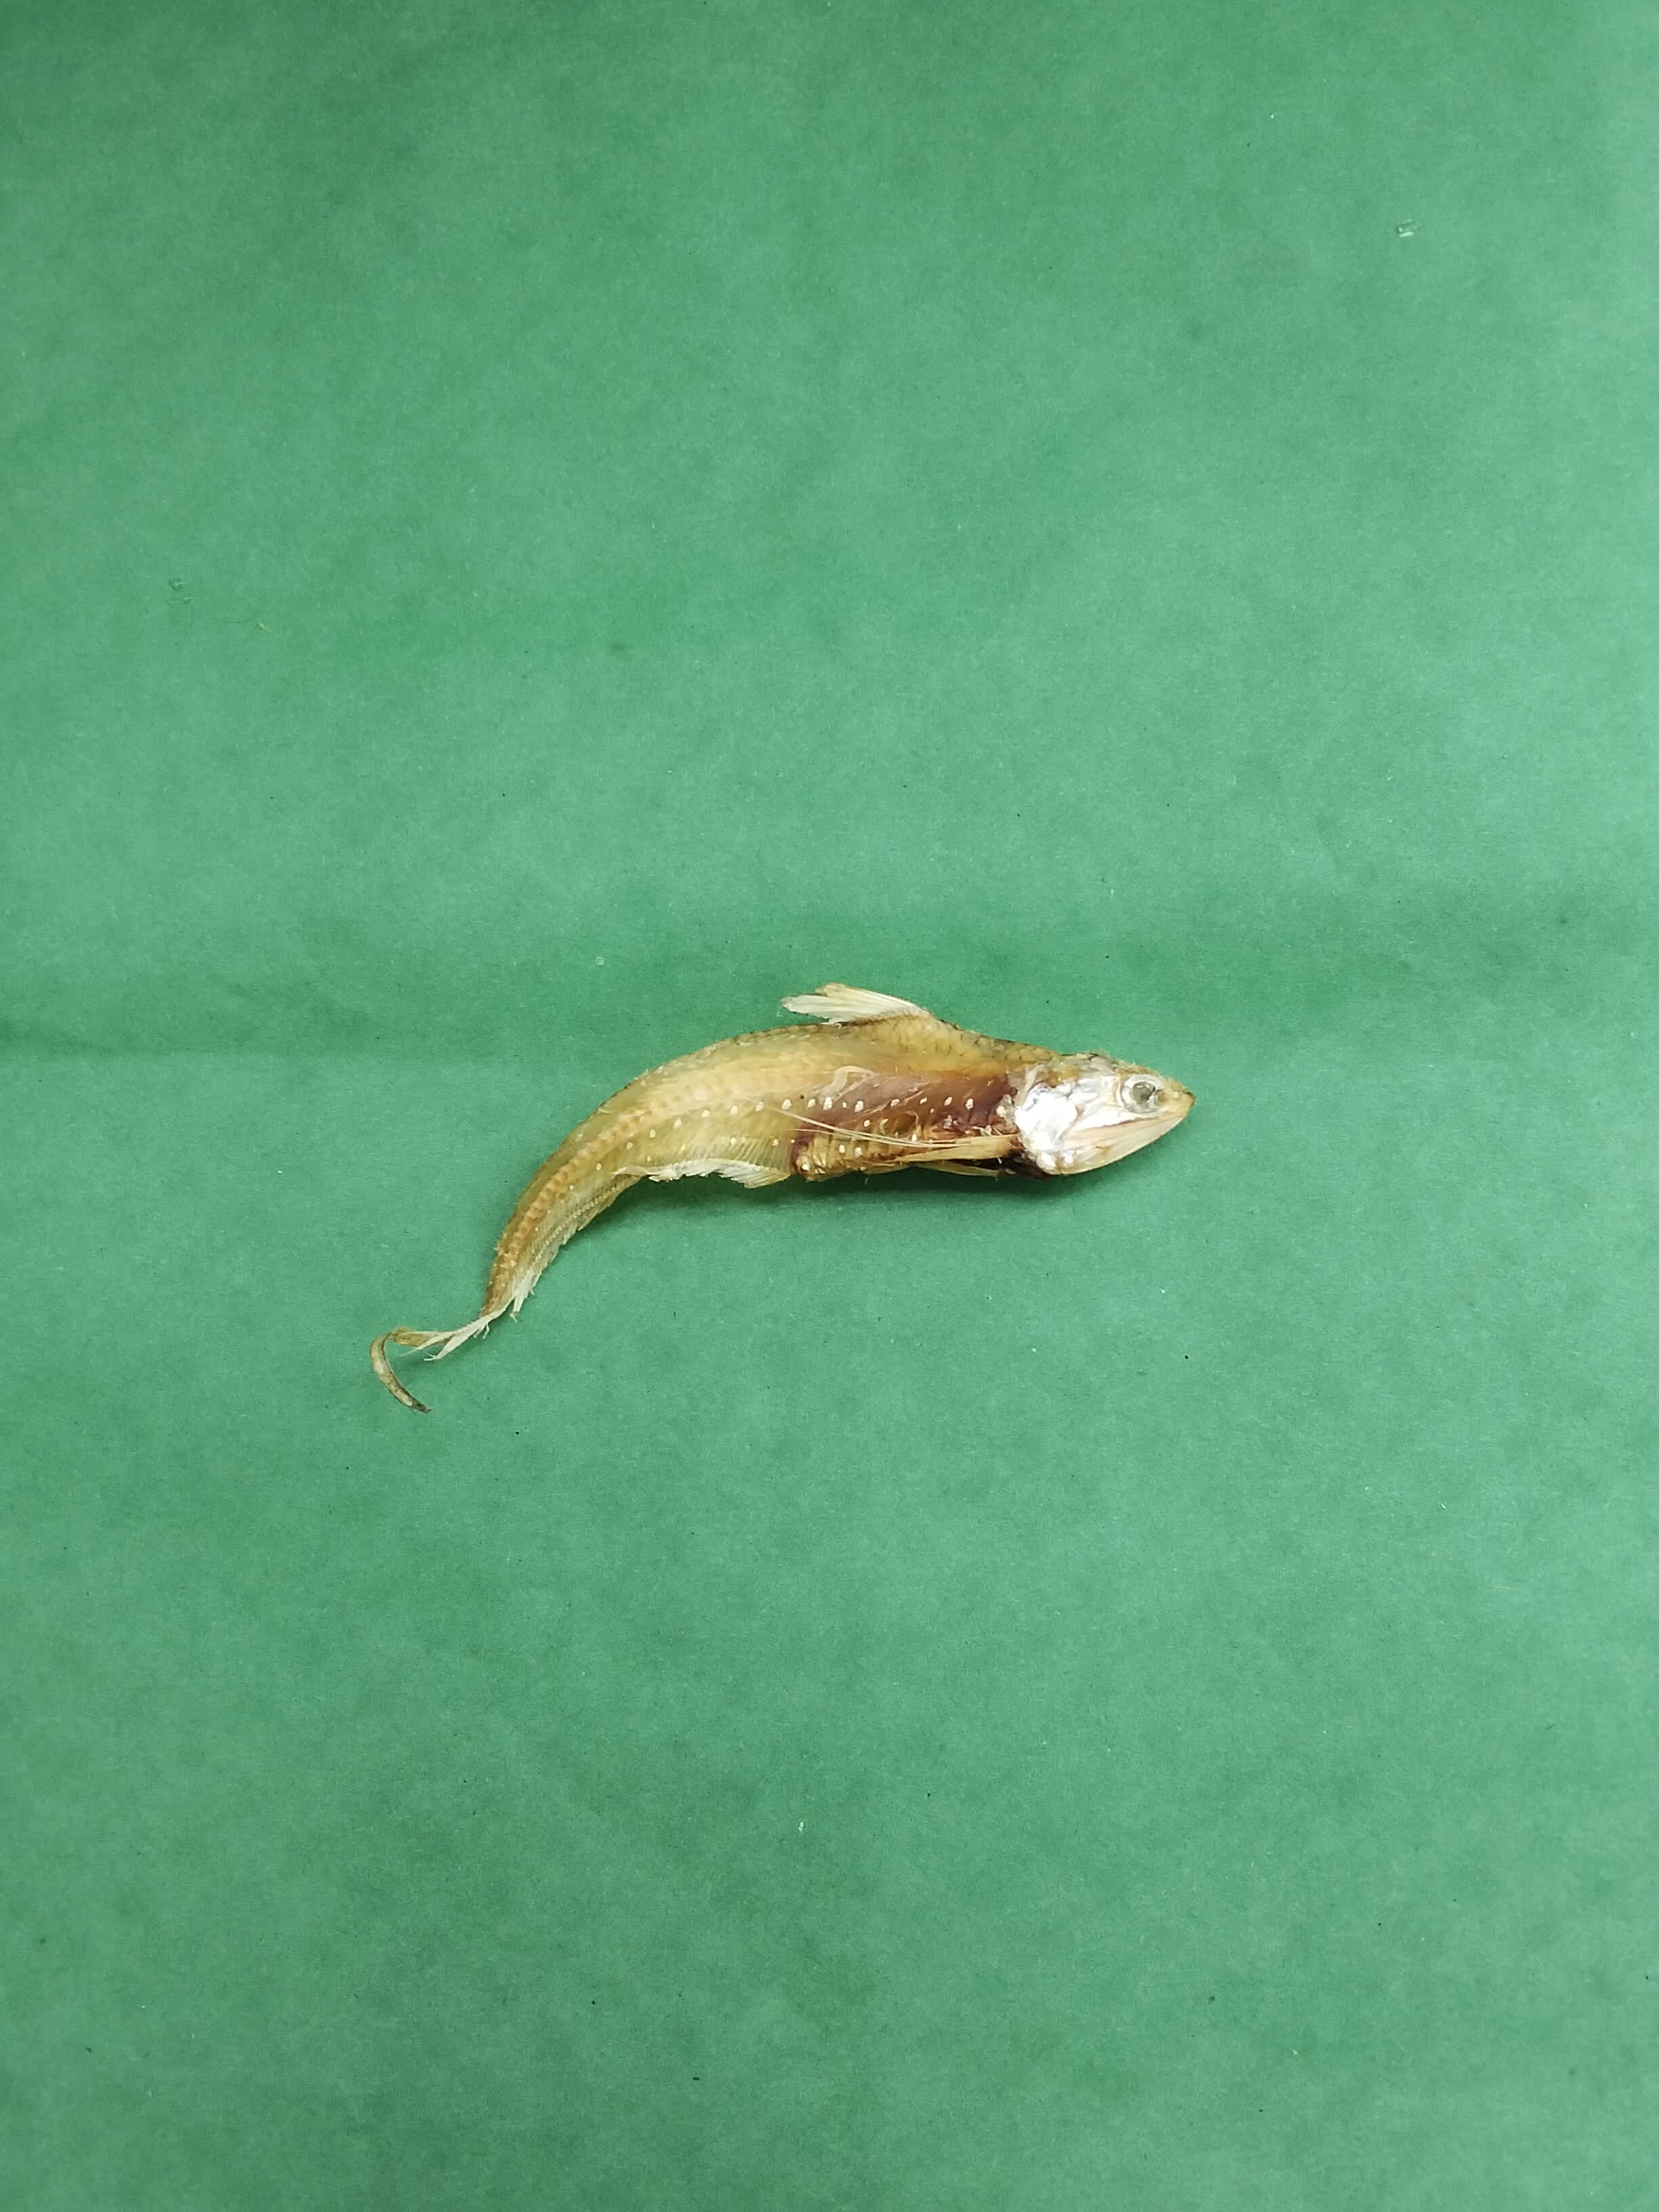
Species: Shundori